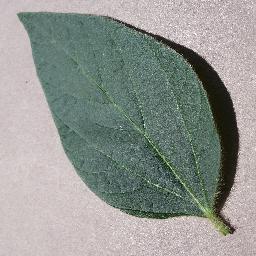
Label: Soybean___healthy